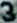
Number: 3